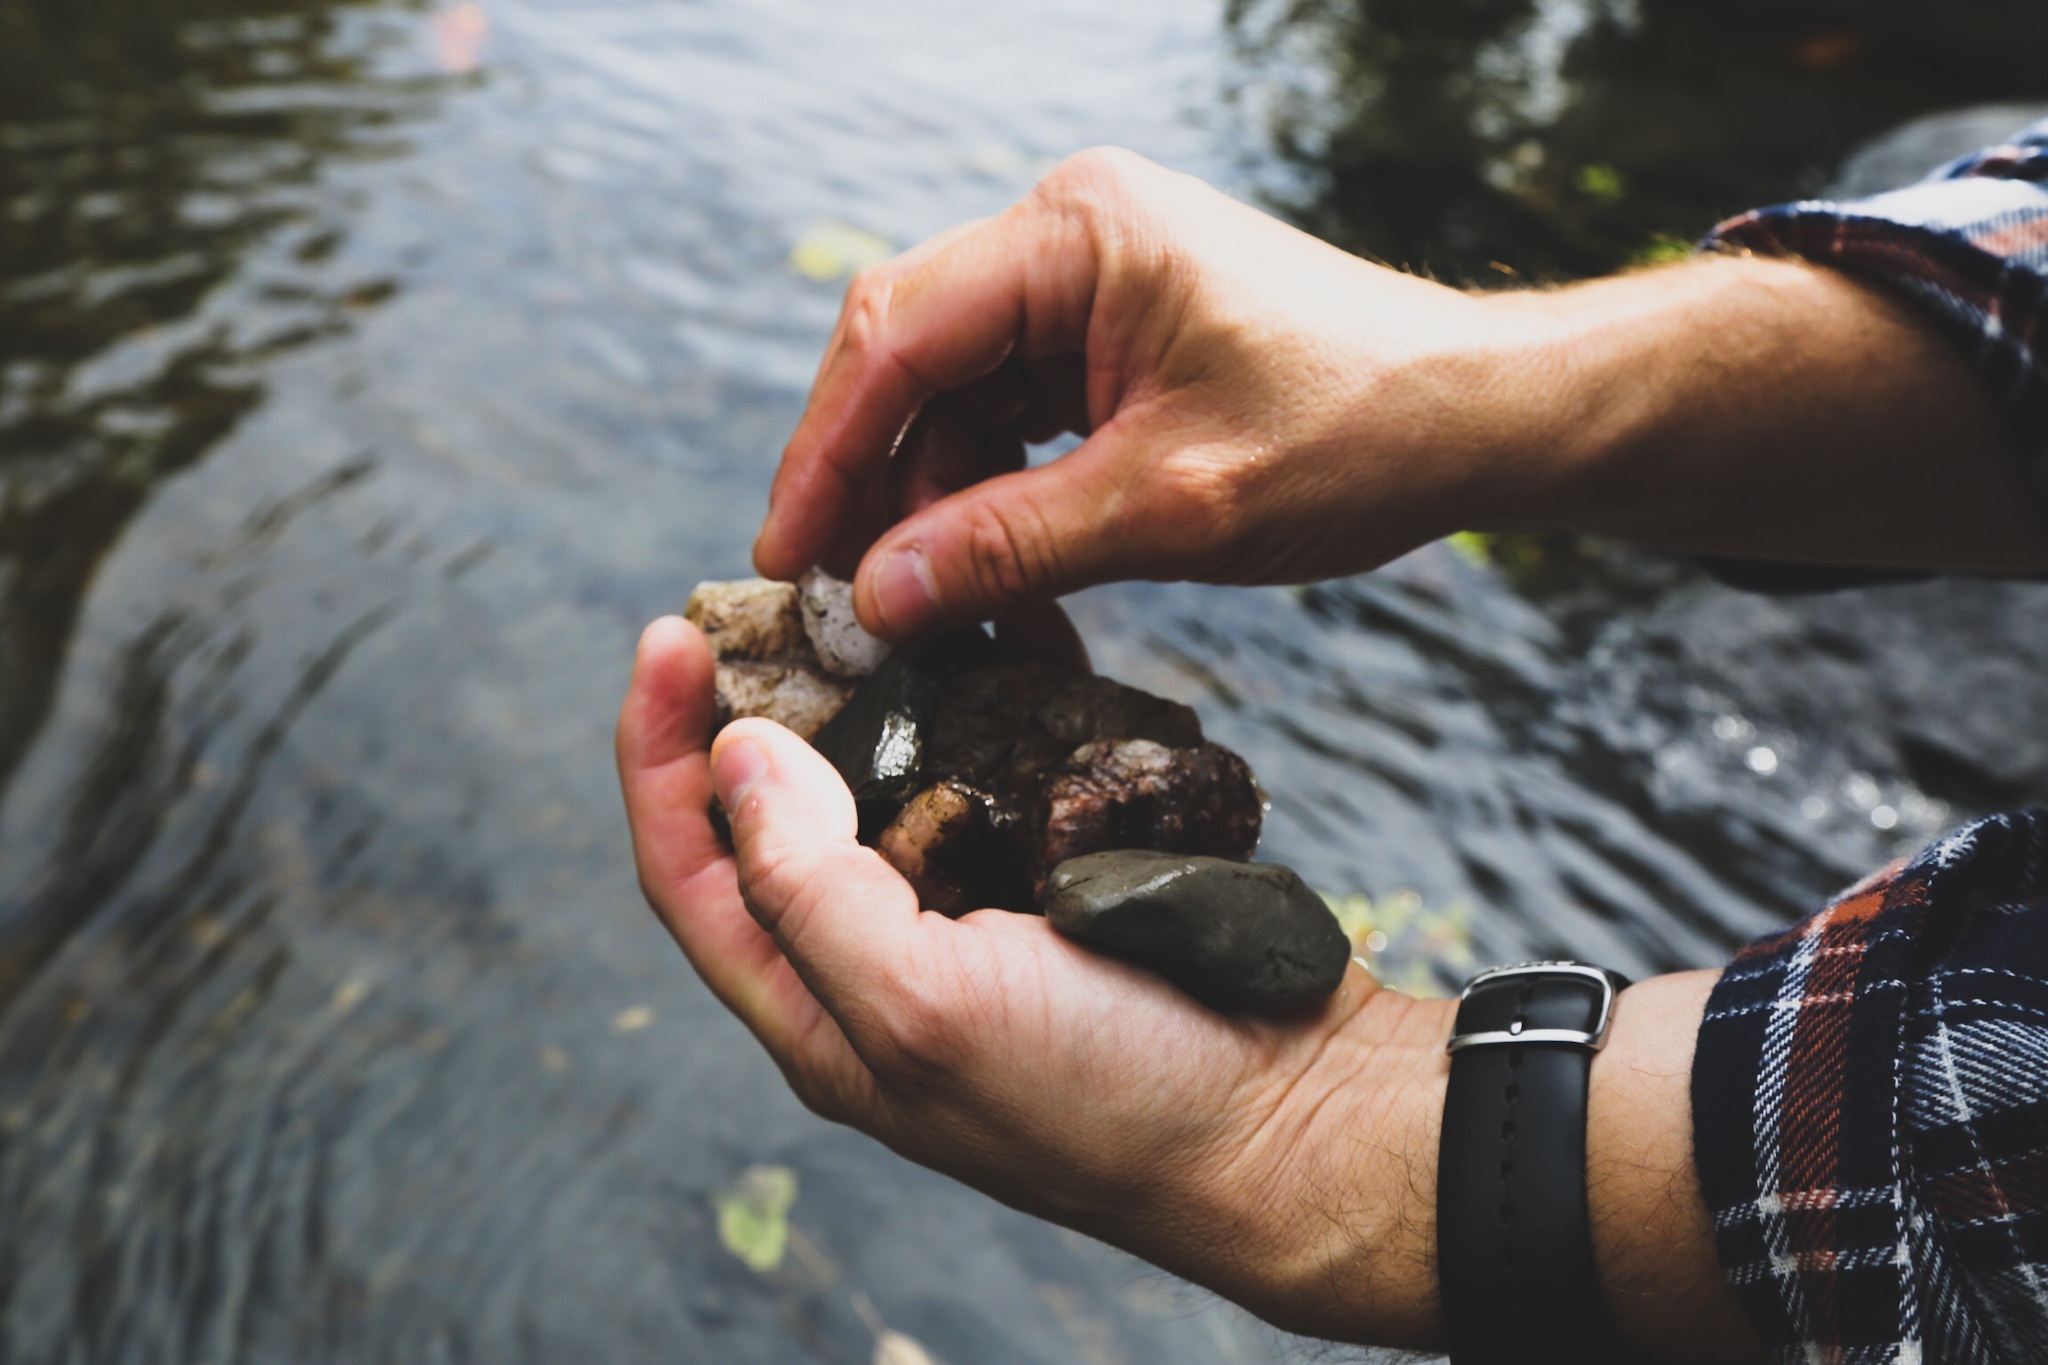
hand, water, nature, river, plaid, rocks, outdoors, endurance sports